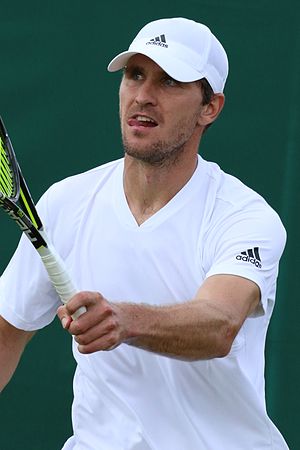
Mischa Zverev
Michael "Mischa" Zverev er en russisk født tysk tennisspiller. Han har endnu ikke vundet nogen ATP-singleturneringer. I 2008 nåede han 3. runde ved Wimbledon, hvilket er hans bedste præstation i Grand Slam-sammenhæng.